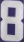
Number: 8